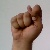
The image shows a hand gesture representing the letter 'T' in Indian Sign Language.